Simon Kjær

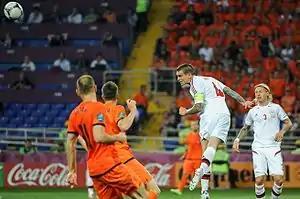
Kjær (right) looking on as Daniel Agger attempts to take a header against the Netherlands at UEFA Euro 2012

Kjær made his Sevilla debut in the opening game of the season, starting the whole game, in a 1–1 draw against RCD Espanyol. By September, he was sidelined with injuries on two occasions. Kjær then scored his first goal for the club, in a 5–1 loss against Spartak Moscow on 17 October 2017. He became a first team regular for the next two months, playing in the centre–back position. This lasted until Kjær injured his left abductor muscle while training and missed three matches as a result. On 6 December 2017, he returned to the starting line-up against Maribor and helped the club draw 1–1. In the first leg of the Copa Del Rey Round of 16, Kjær set up the club's second goal of the game, in a 2–1 win. Three days later on 6 January 2018, he scored his first league goal for Sevilla, in a 5–3 loss against rivals, Real Betis. However, Kjær suffered a back injury that kept him out for a month. On 28 February 2018, he returned to the starting line-up against Málaga and helped the club keep a clean sheet, in a 1–0 win. Kjær started in the next five matches for Sevilla since returning from injury and proved to be instrumental as he helped the club beat Manchester United in the second leg of the UEFA Champions League Round of 16. However, during a 4–0 loss against Celta Vigo on 7 April 2018, Kjær suffered a knee injury and was substituted in the 40th minute. On 12 May 2018, he returned to the starting line–up against rivals, Real Betis, and scored his second league goal of the season, in a 2–2 draw, a result that guaranteed Sevilla's qualification of playing European football next season. At the end of the 2017–18 season, Kjær made 27 appearances and scoring three times in all competitions. Following this, he reflected on his first season at the club, saying: "Personally, it has been a strange year ... Next year I will continue to improve. Not having injuries would be a great help."